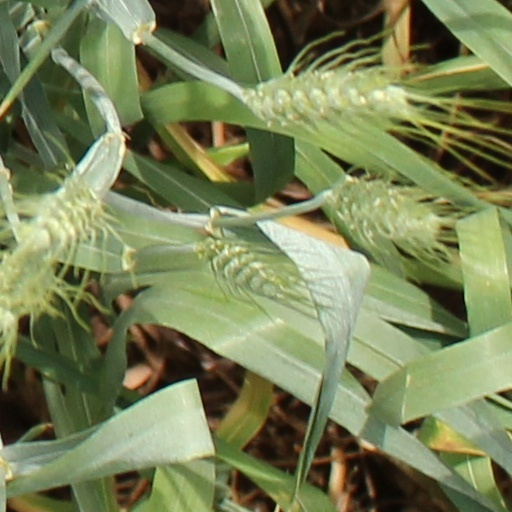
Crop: wheat